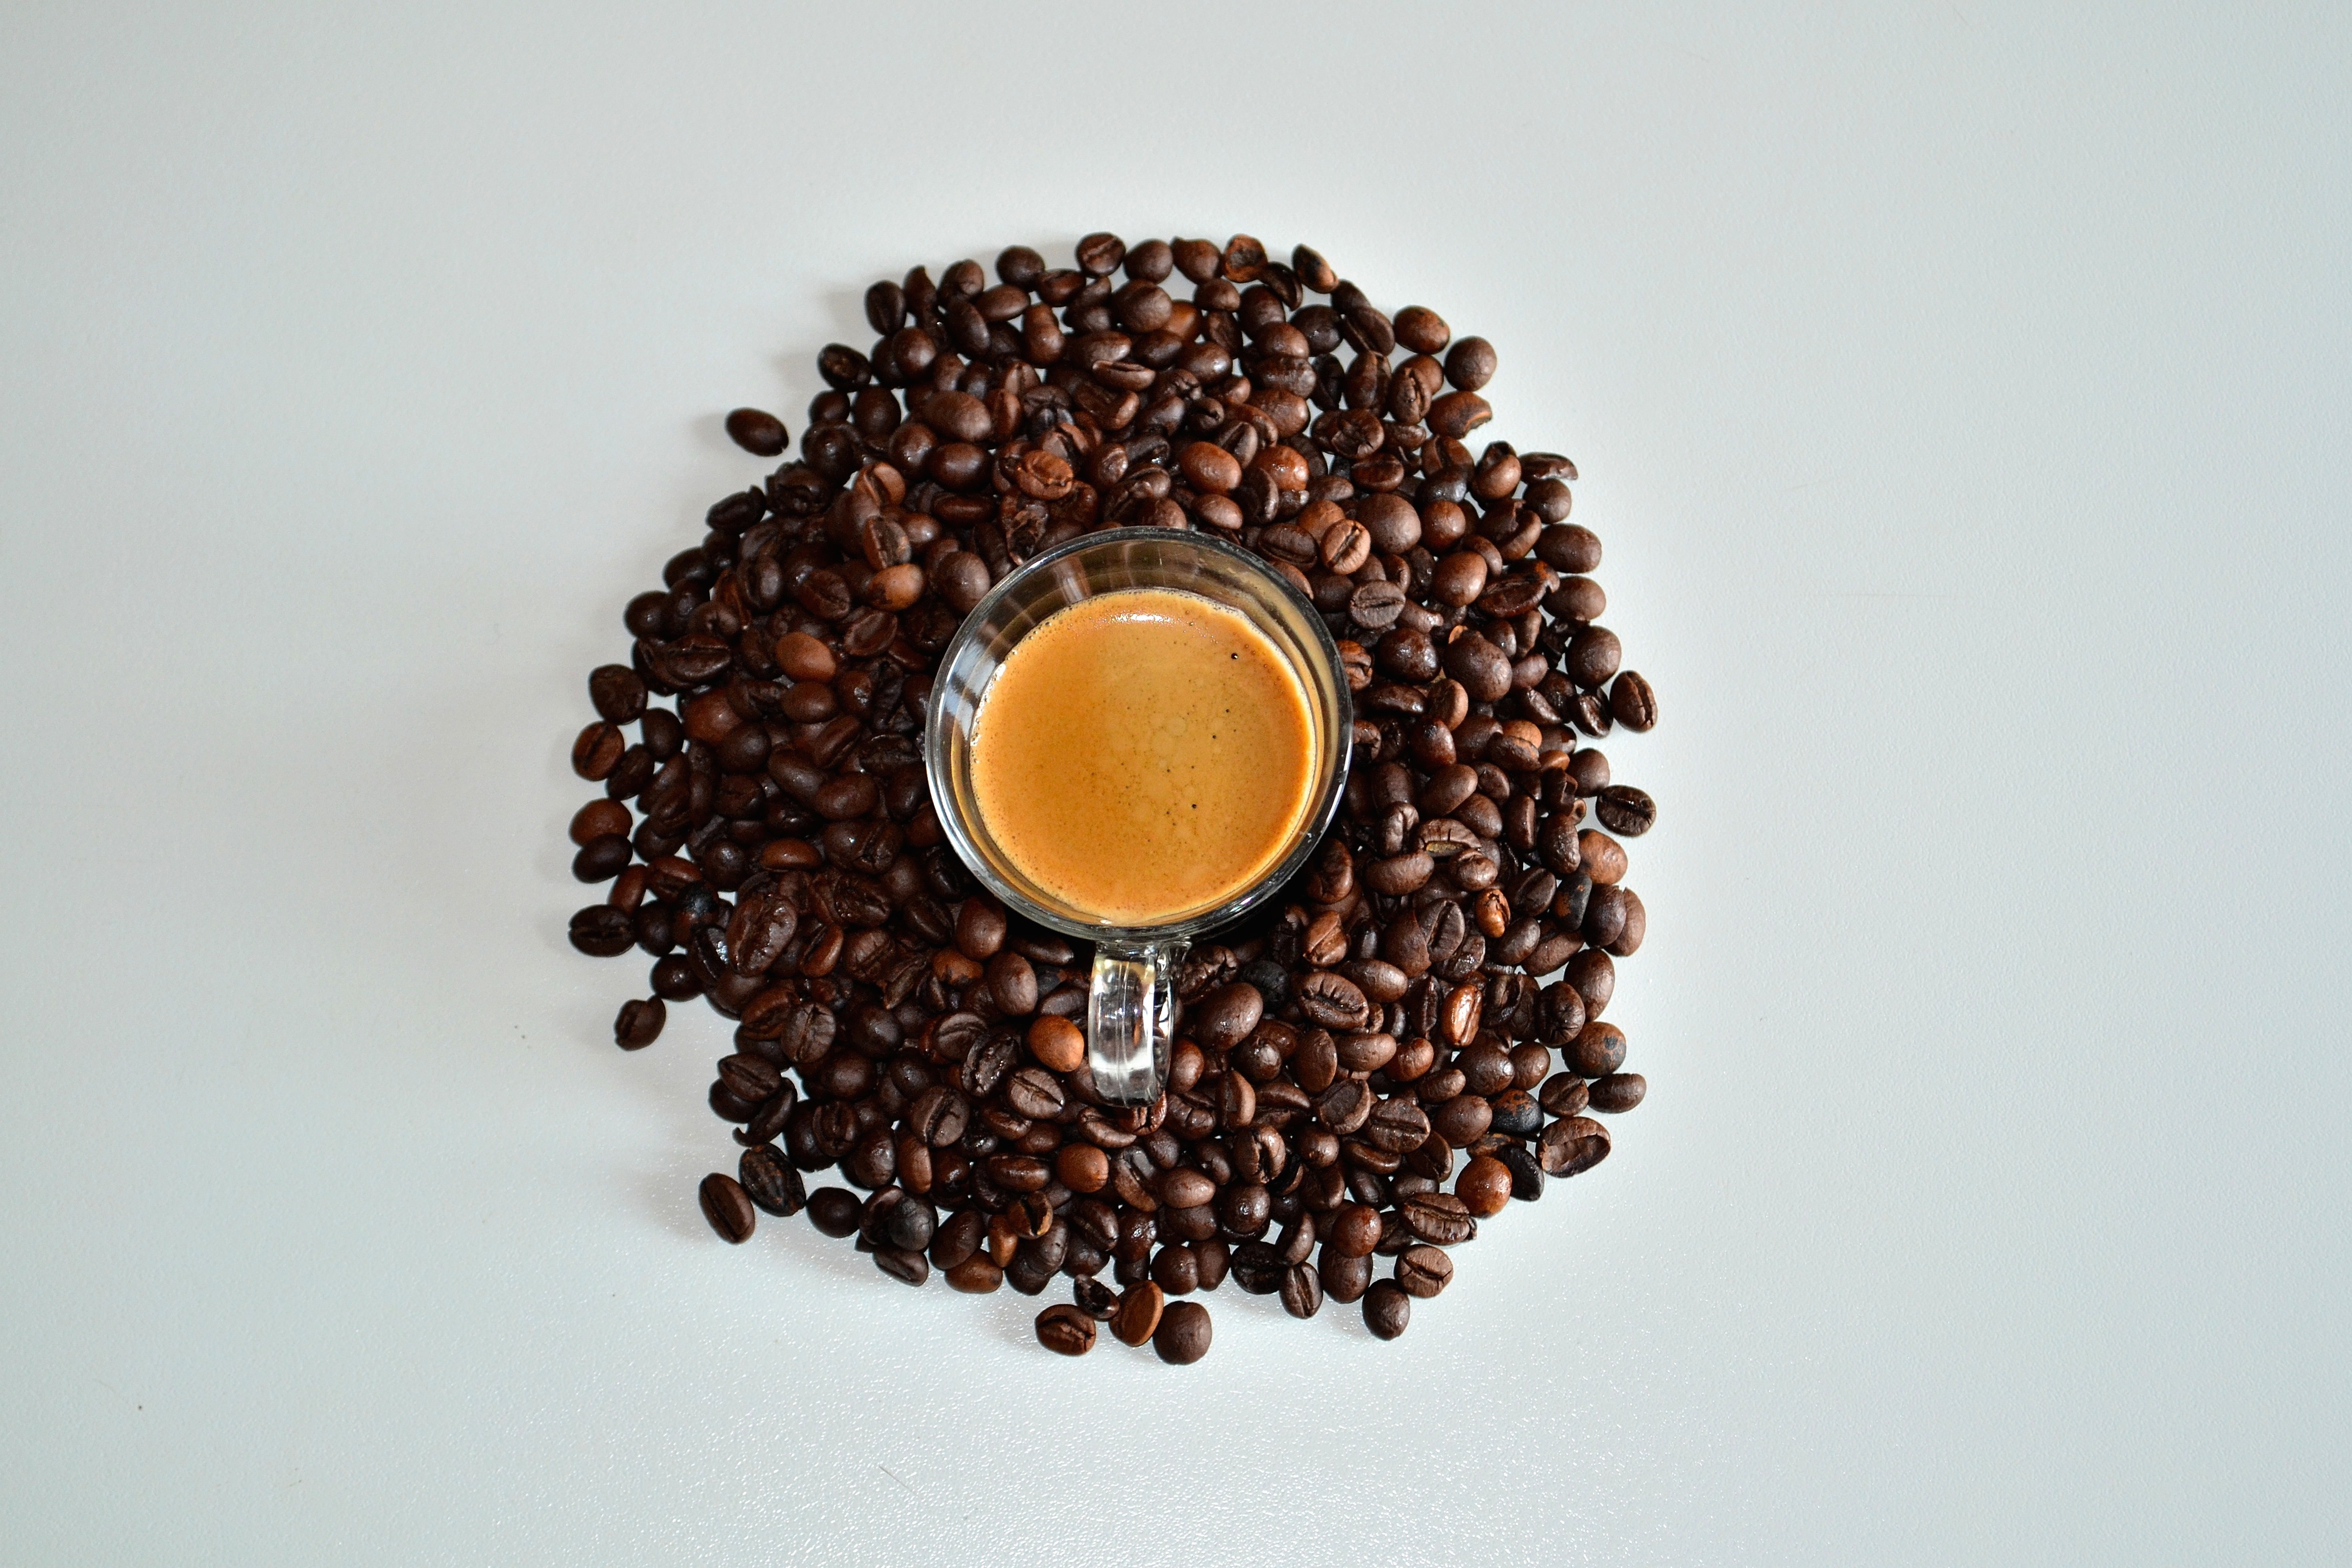
flower, food, produce, metal, brown, lighting, close up, jewellery, eye, organ, macro photography